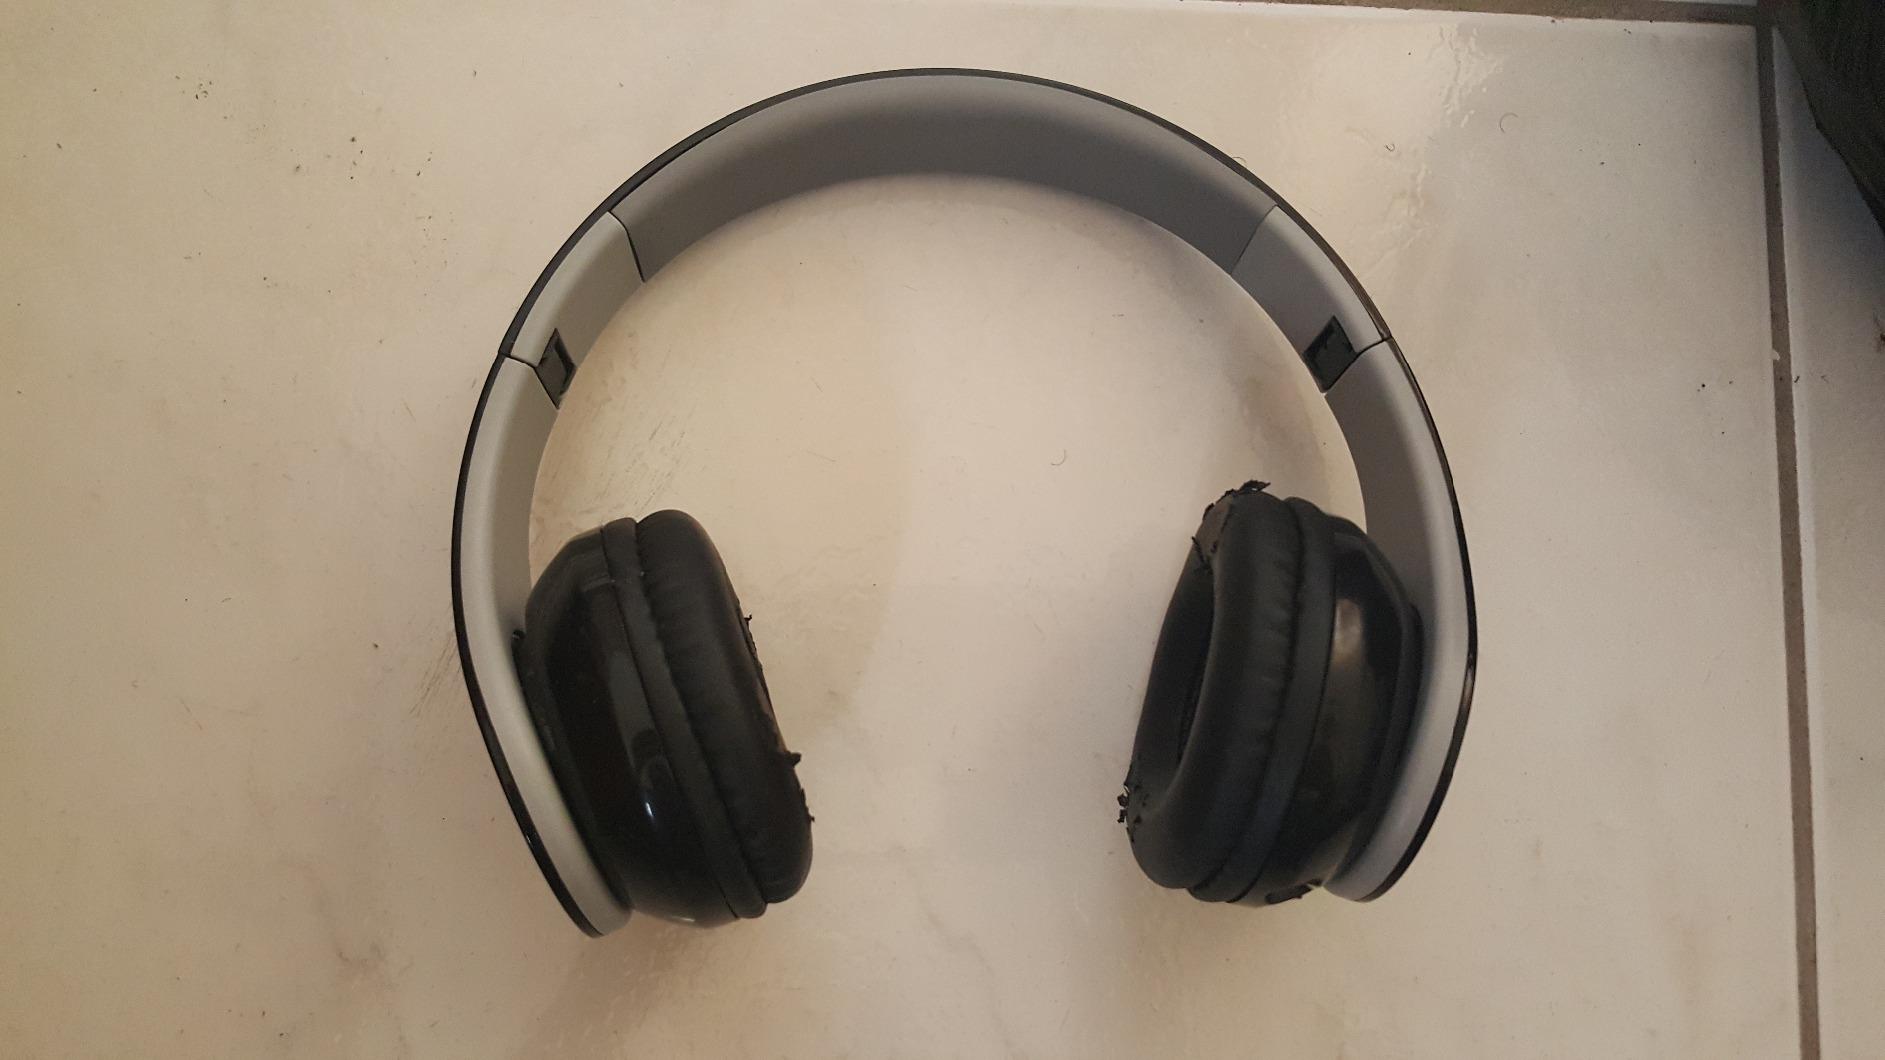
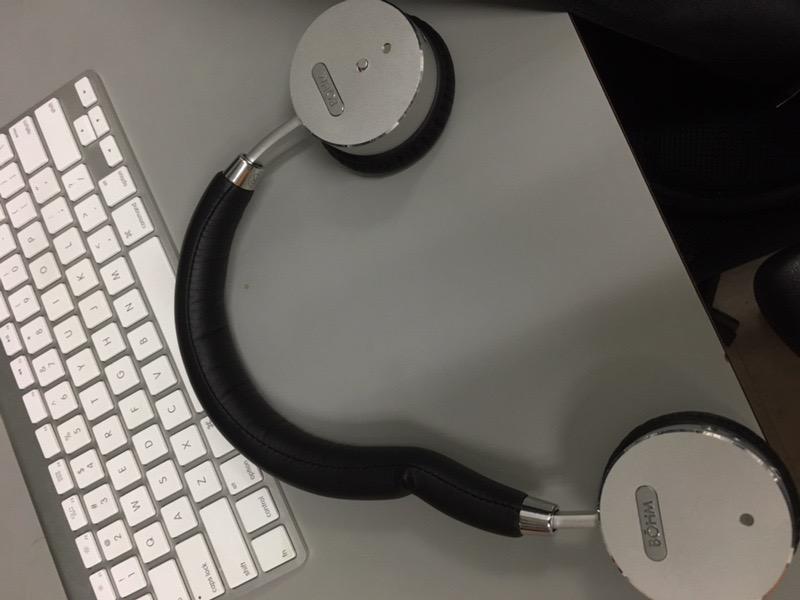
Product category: headphones
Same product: no